Mount Vernon, Glasgow

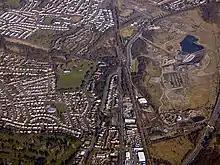
Aerial photograph of southern Mount Vernon and Greenoakhill Quarry from the west, 2018

To the south of Mount Vernon is Greenoakhill Quarry, one of Europe's largest urban landfill sites, operated by Paterson Quarries Ltd. The landfill has been operational since 1955 and receives an assortment of high level waste from all over Scotland. The site covers and is licensed to take up to 500,000 tonnes of waste per year. Landfill gas from the site is collected to fuel gas turbines generating electricity which is fed back into the National Grid.